Timothy's Quest (1922 film)

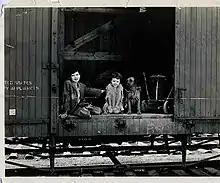
Lobby card

Timothy's Quest is a 1922 American silent drama film produced by Dirigo Films and distributed by American Releasing. It was directed by Sidney Olcott based on a story written by Kate Douglas Wiggin and starred the child actor Joseph Depew.